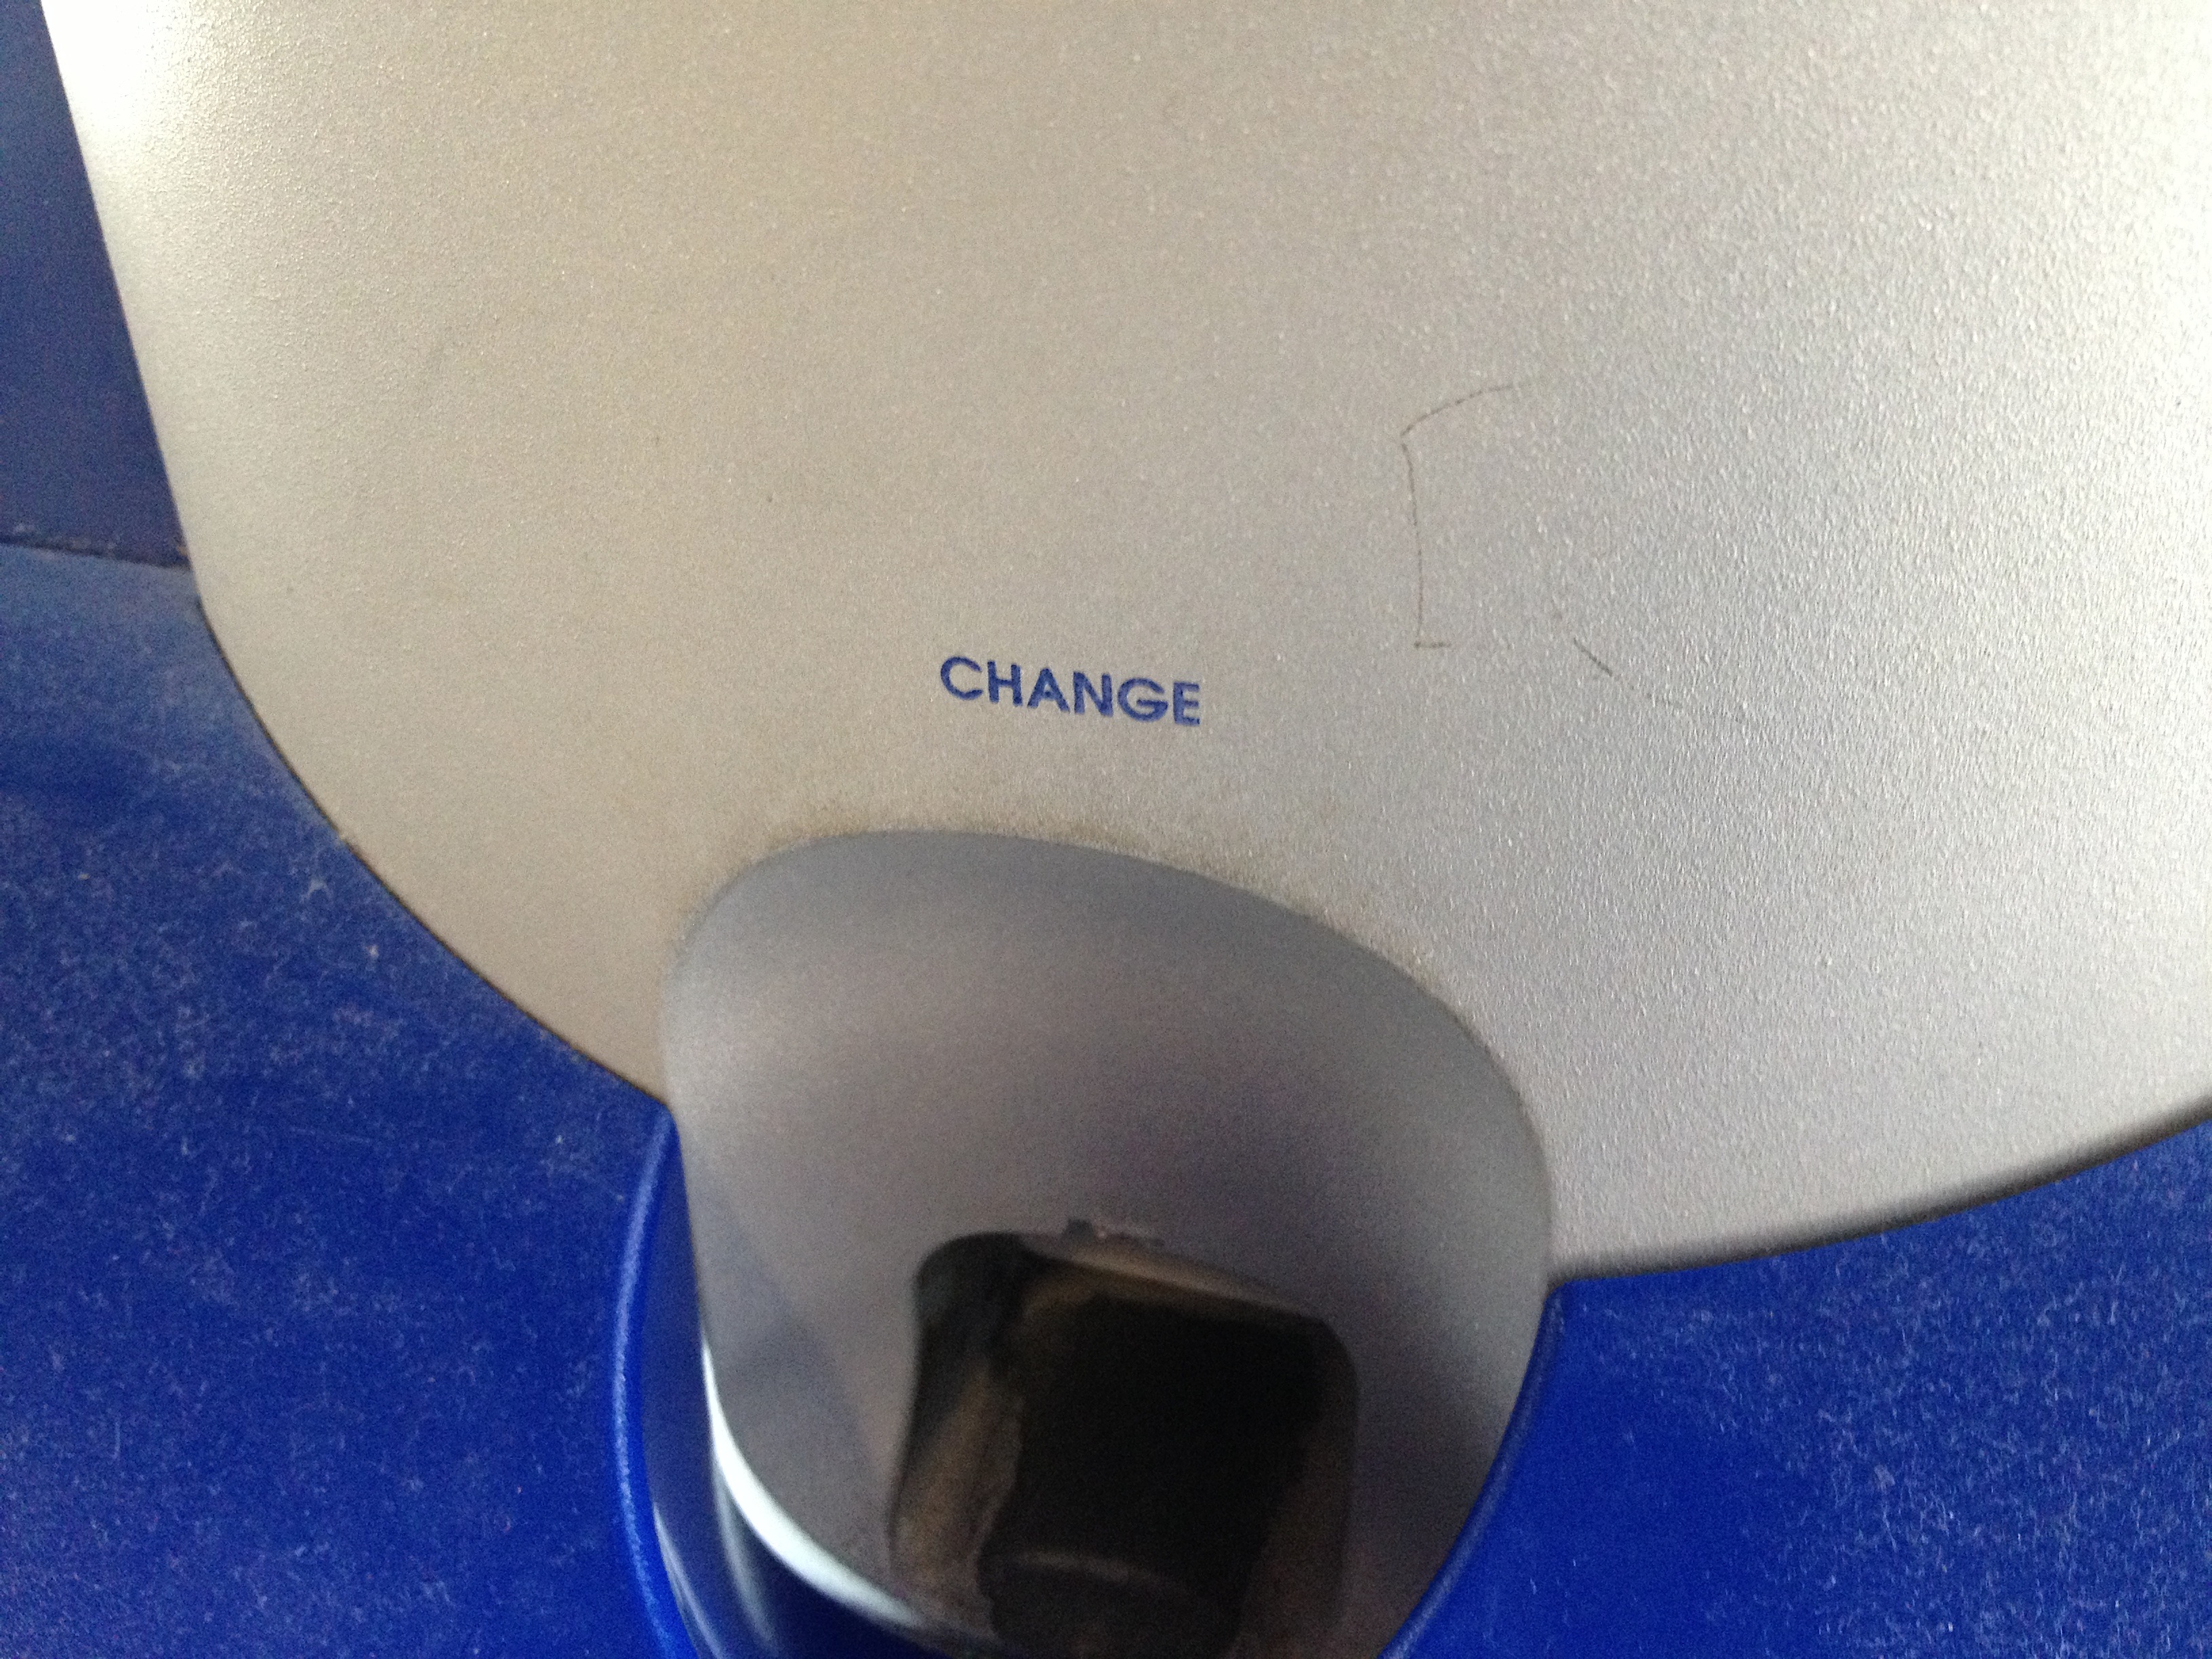
hand, blue, shape, ds106photoblitz